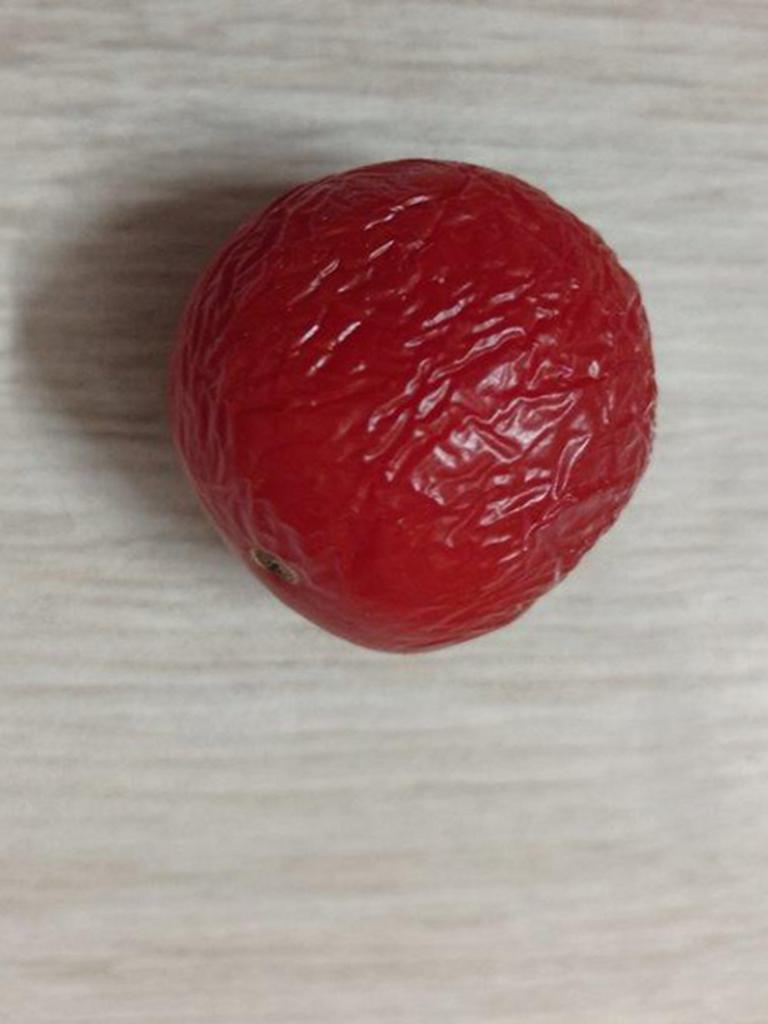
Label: Rotten